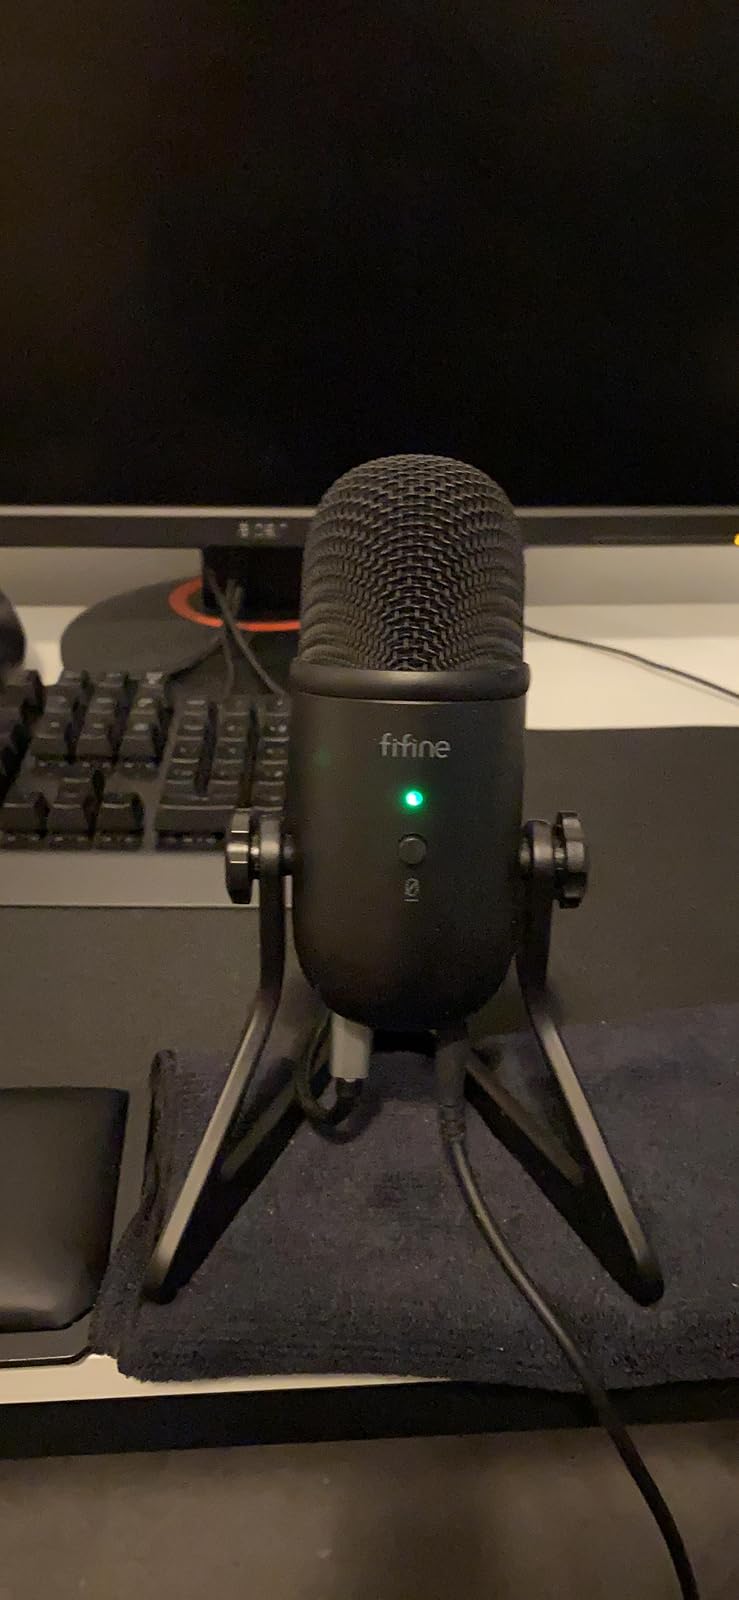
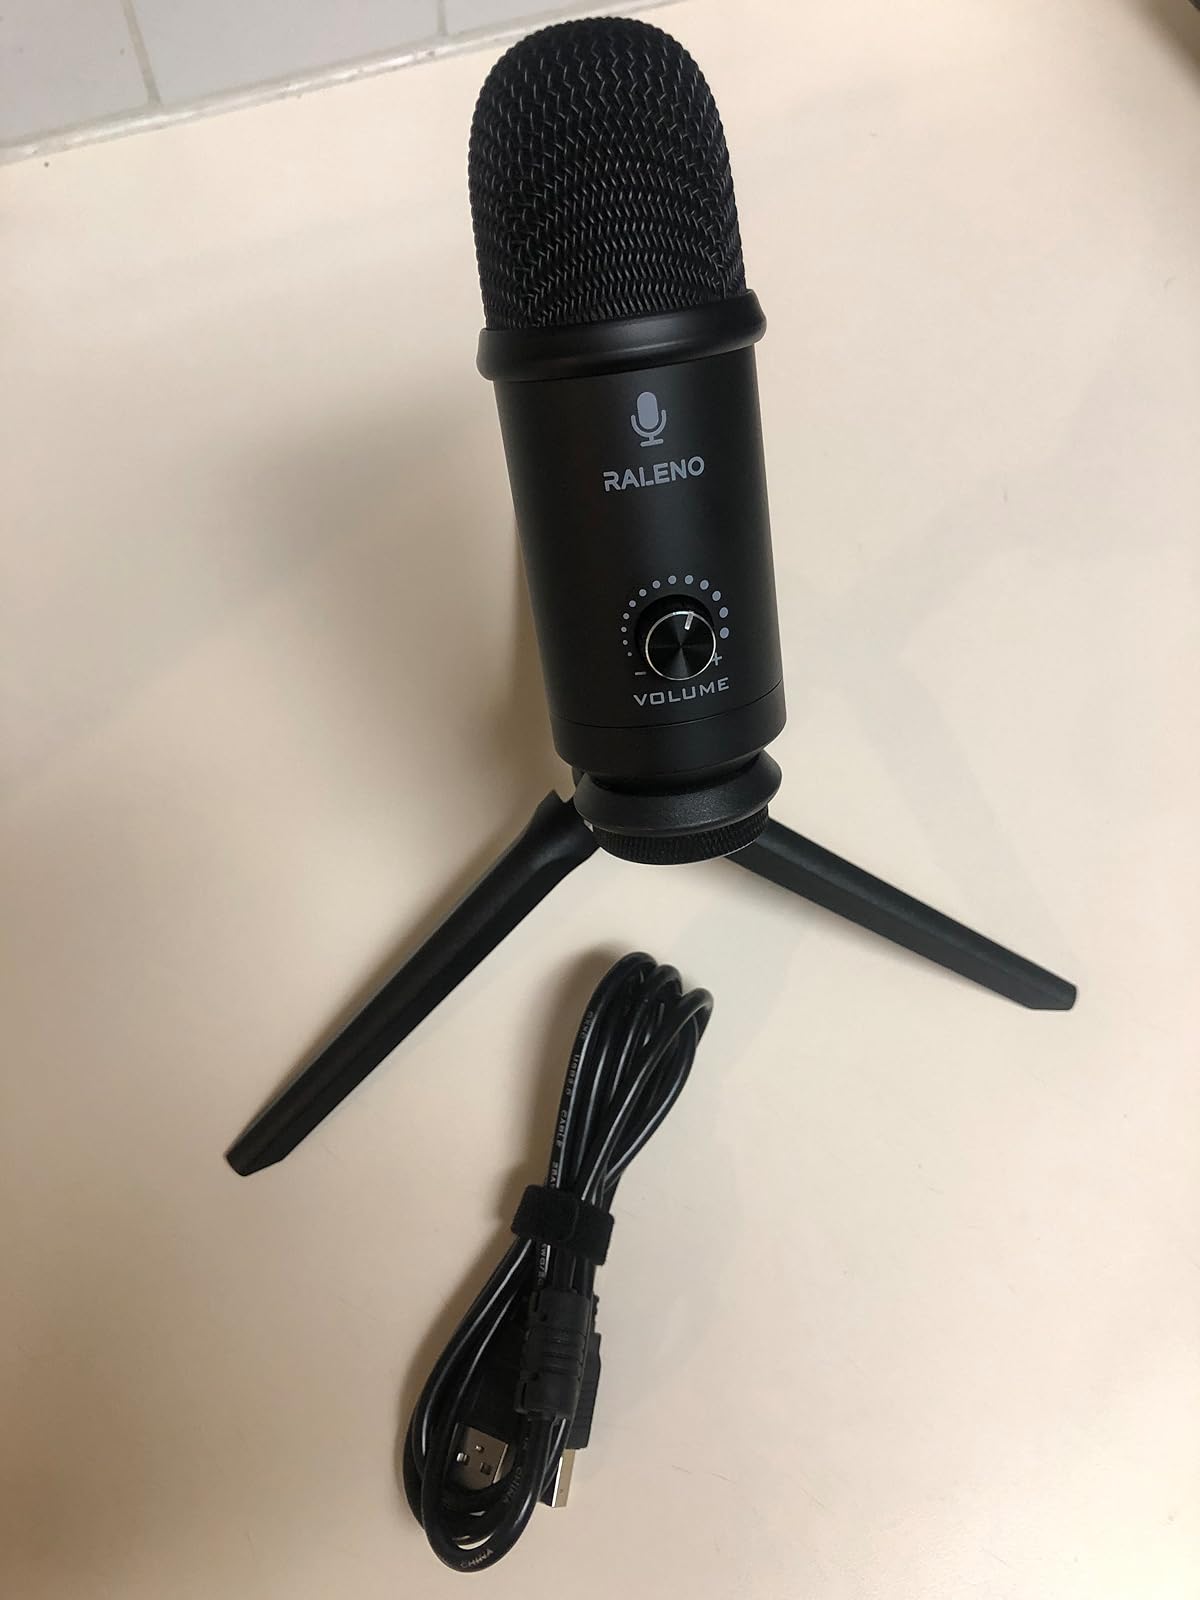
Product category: microphone
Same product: no